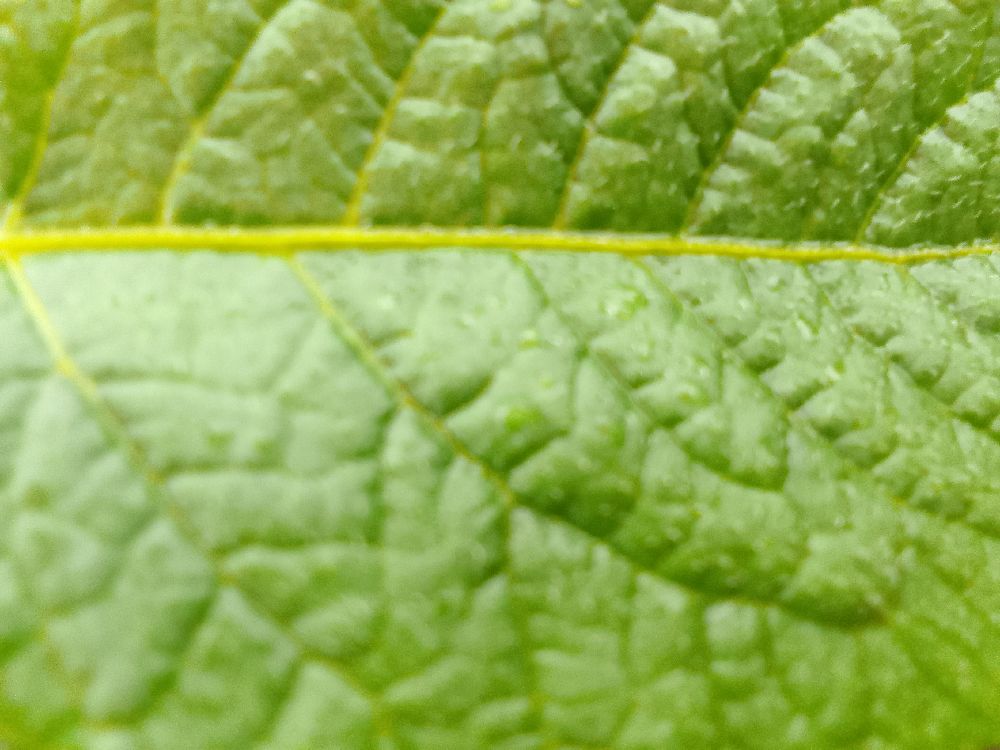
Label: Healthy